Winnold House

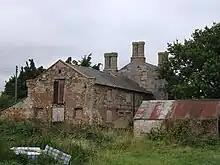
Wereham Priory

The priory of Wereham was founded by the earls of Clare during the reign of Richard I in the late twelfth century. It was dedicated to Winwaloe (also known as Guenolo or Winnold), a Breton saint who flourished about 550 CE, and whose body was enshrined in the Abbey of St Salvius and St Winwaloe, Monsterol (now Montreuil-sur-Mer) in the diocese of Amiens in France. It was an alien priory of Monsterol.